Halambage Premasiri

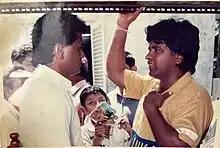
HP with Arjuna

Premasiri was born on 24 February 1962 in Colombo. He studied at the Dharmasoka College in Ambalangoda.